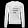
Label: Pullover